Hubert Harben

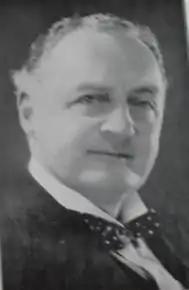
still from 1938 theatre programme

Leonard Hubert S Harben (12 July 1878 – 24 August 1941) was an English stage and film actor. He was married to the actress Mary Jerrold and father of celebrity chef Philip Harben.